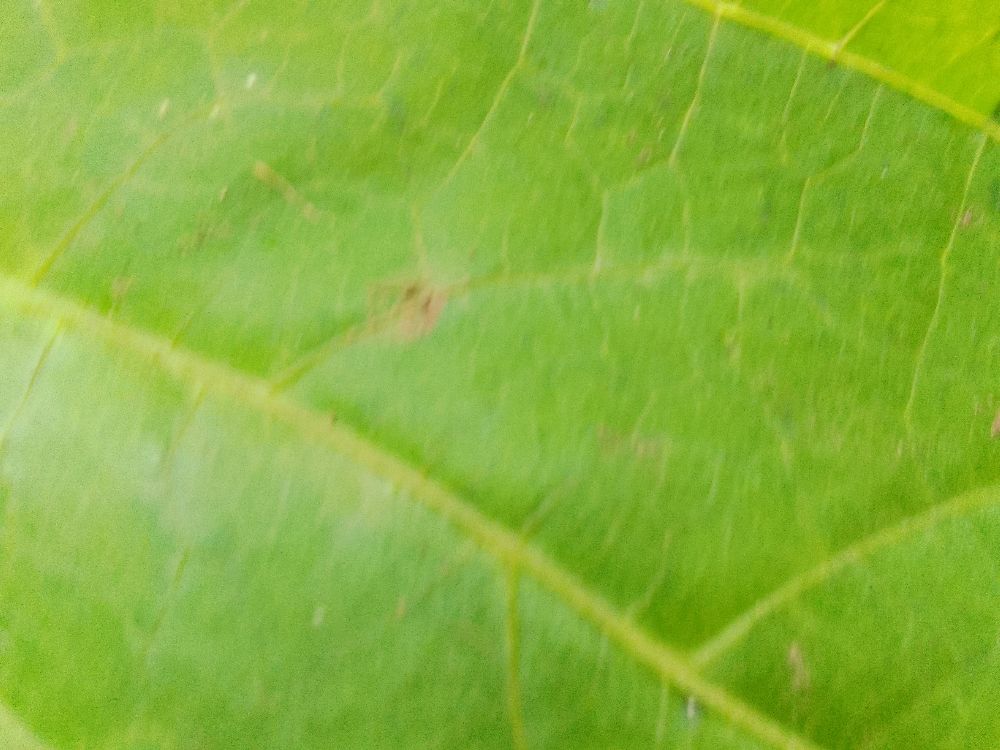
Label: healthy